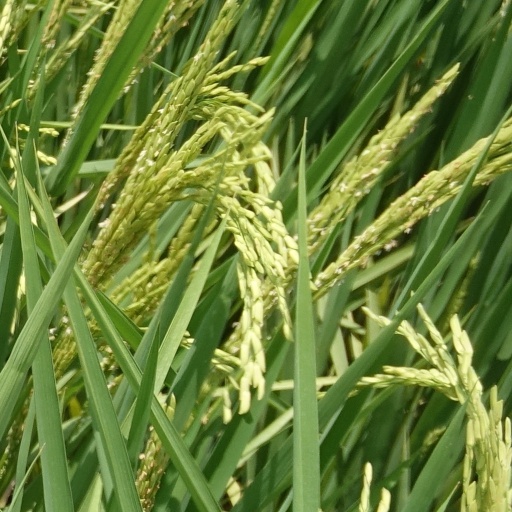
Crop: rice